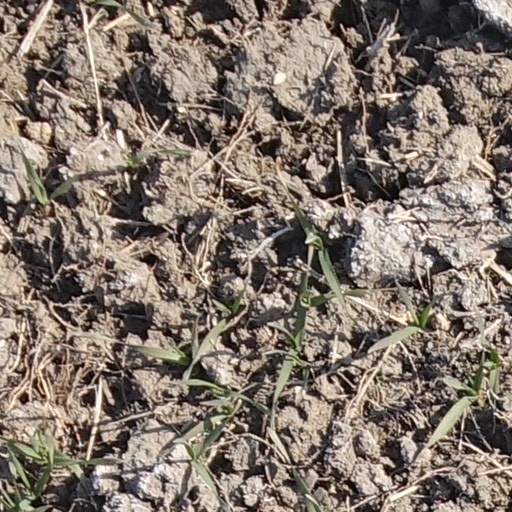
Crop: wheat